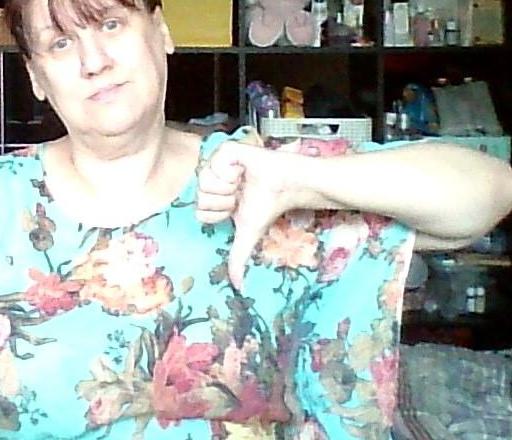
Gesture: dislike